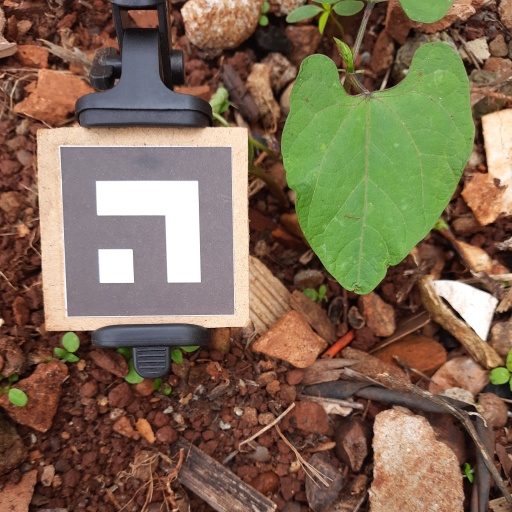
Observations: wavy surface, no eating holes, with soild dust, under shade